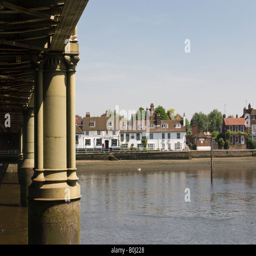
view and the carved stone supports